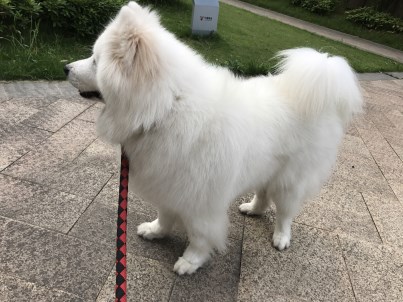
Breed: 2192-n000088-Samoyed